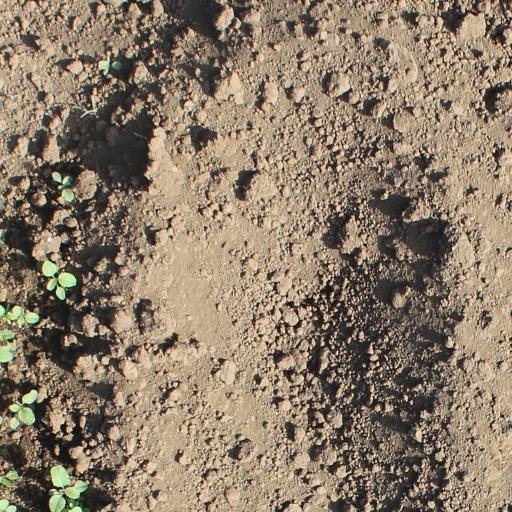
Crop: soybean